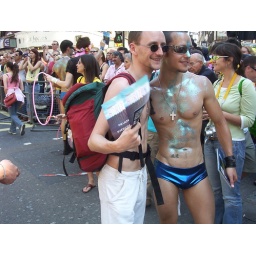
Hot boy in blue